Sant'Anatolia di Narco

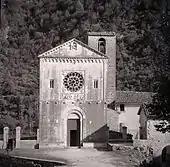
Abbey of San Felice e Mauro. Picture by Paolo Monti.

The convent of Santa Croce was built in the 13th century. The blessed Cristina, a Franciscan tertiary, lived there in the 14th century. Abandoned, it was rebuilt in 1610. It was under the patronage of the Lateran Basilica and was attributed to the Franciscan order.